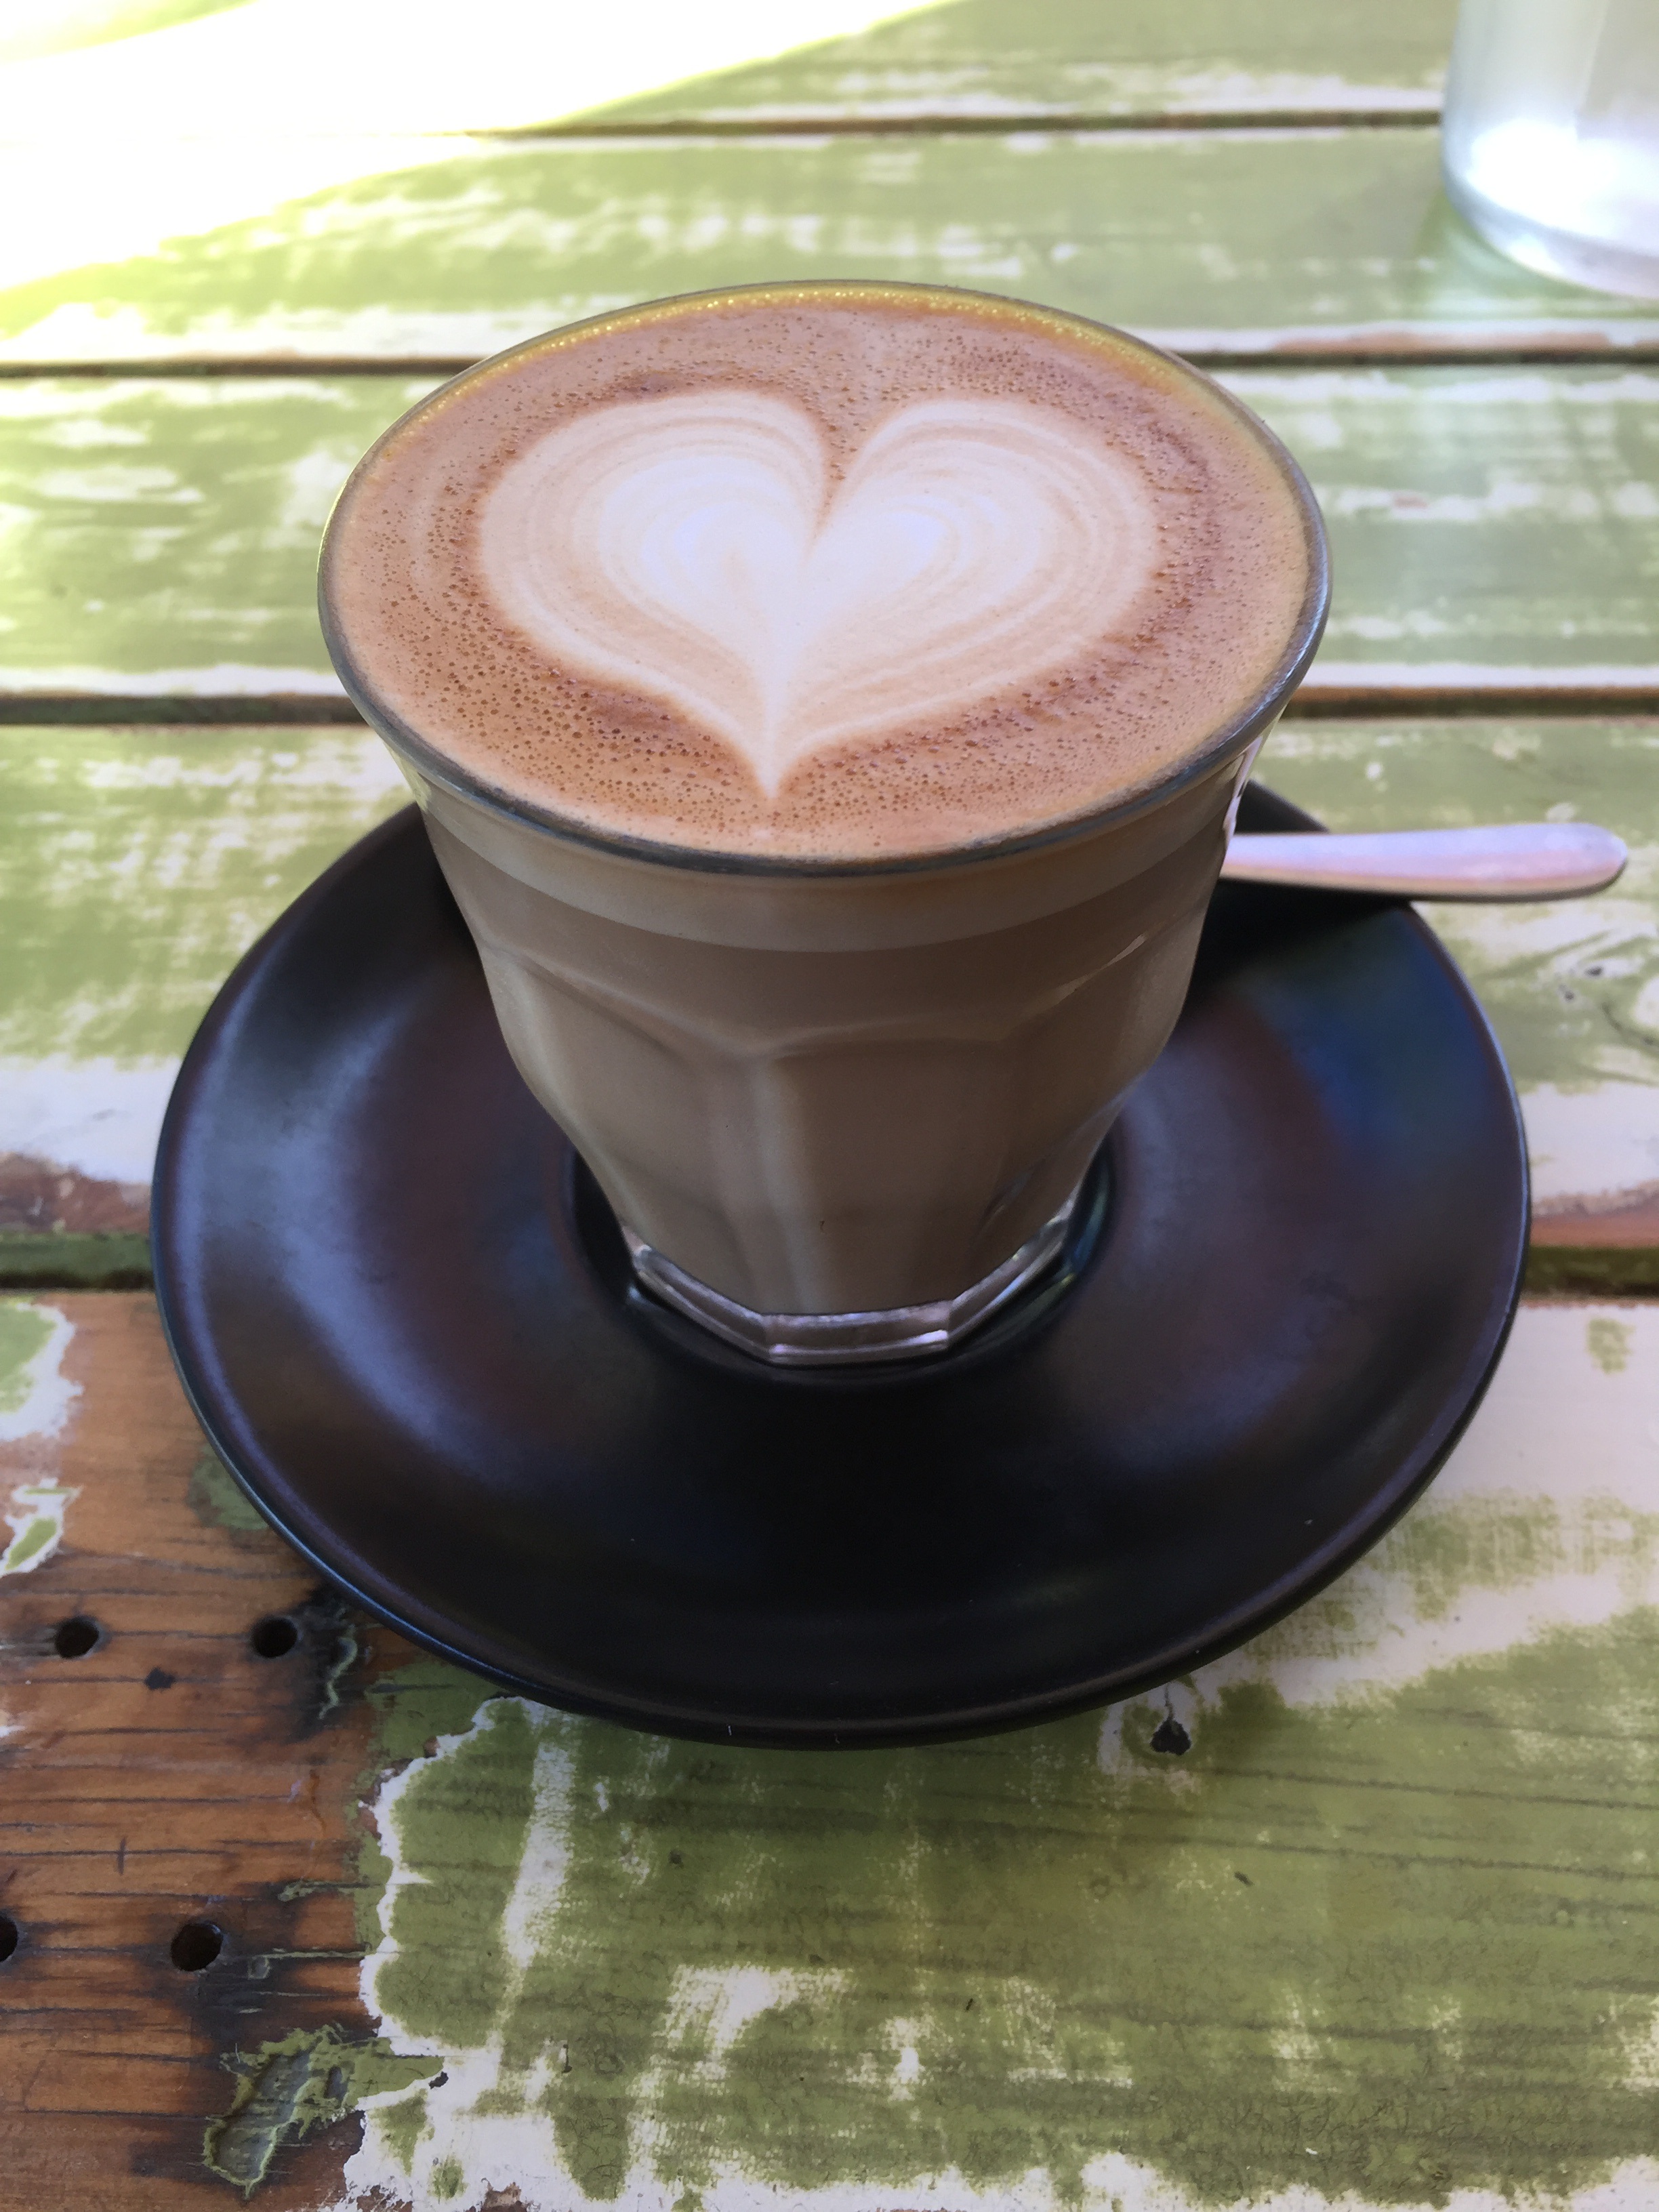
cafe, coffee shop, coffee, cup, latte, cappuccino, food, drink, breakfast, latte art, flavor, caf au lait, barrista art, caff macchiato